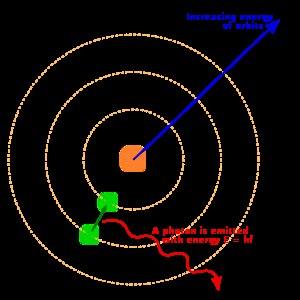
La mécanique quantique est la science de l'infiniment petit : elle regroupe l'ensemble des travaux scientifiques qui interprètent le comportement des constituants de la matière, et ses interactions avec l'énergie, à l'échelle des atomes et des particules subatomiques.